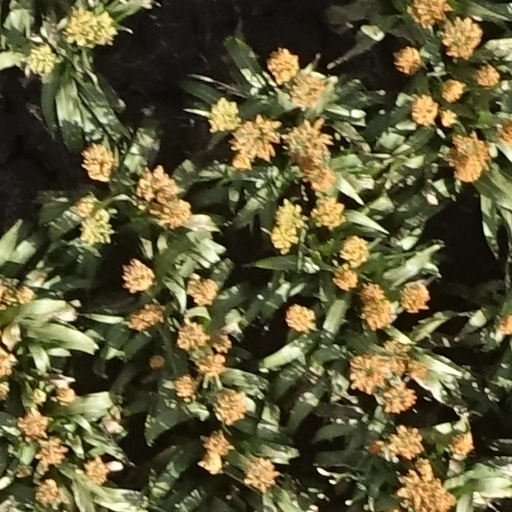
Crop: sorghum